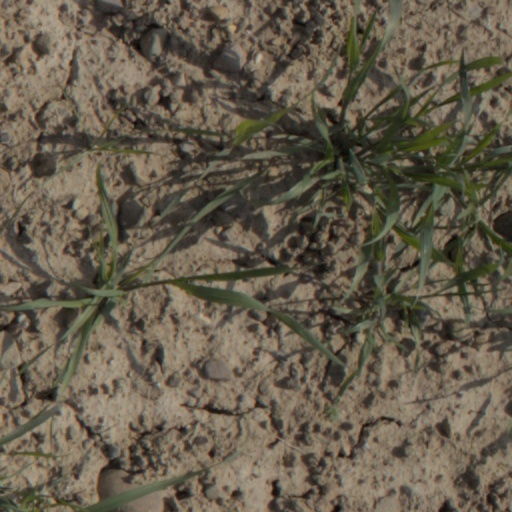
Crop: wheat